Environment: real
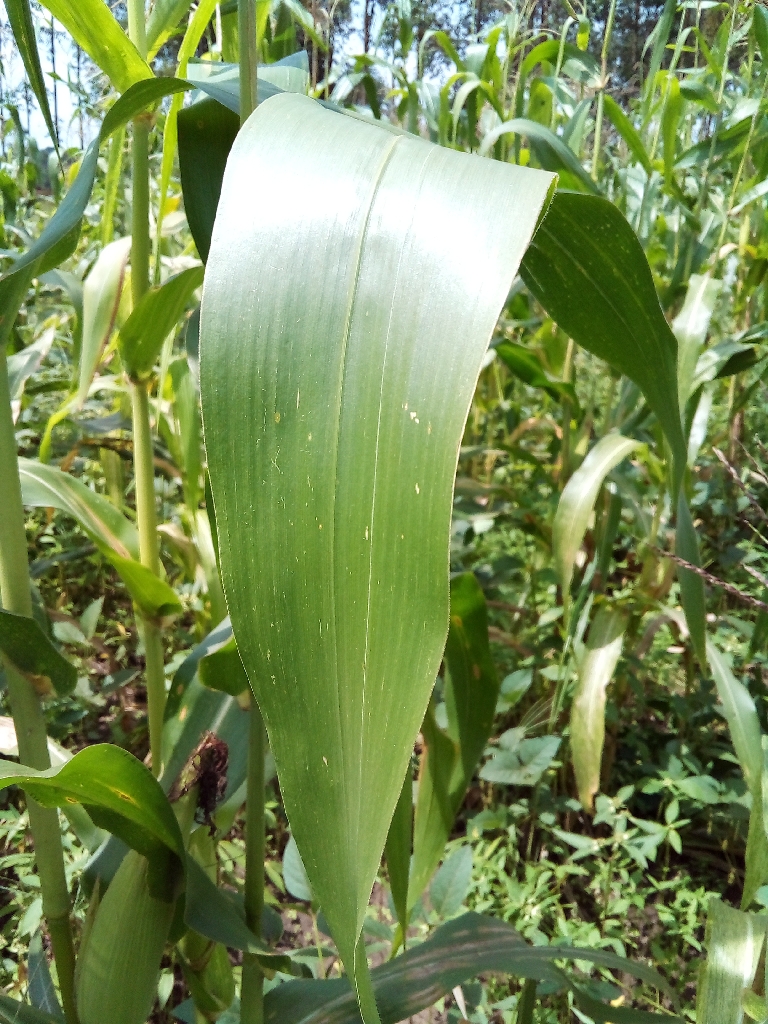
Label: healthy